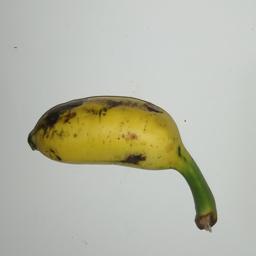
Ripeness: Semi-ripe